The Pledge: Requiem for the Detective Novel

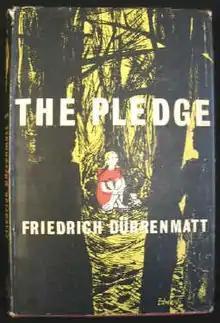
First edition cover, U.K. release

The Pledge (German: "Das Versprechen") is a crime novella by Swiss author Friedrich Dürrenmatt, published in 1958, after Dürrenmatt thought that his previous movie script, "Es geschah am hellichten Tag" ("It happened in broad daylight") did not have a realistic ending. The film's star, the popular actor Heinz Rühmann, had insisted that Dürrenmatt collaborate with the screenwriter Hans Jacoby, and the story had an ending in line with that of a typical detective story. Dürrenmatt, however, was a critic of that genre of literature, and thus he set out to write "Das Versprechen" as an expression of that criticism. Although it has been absent from some subsequent editions of the novella, the title of the original edition included the telling subtitle Requiem for the Detective Novel (German: "Requiem auf den Kriminalroman").